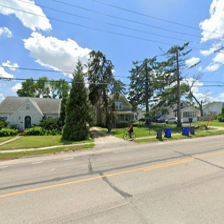
Label: streetView